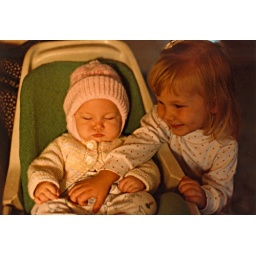
83 Emily: 4 mo in car seat